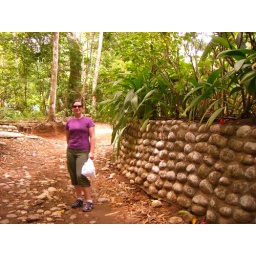
jessica by cool rock wall in cabo matapalo